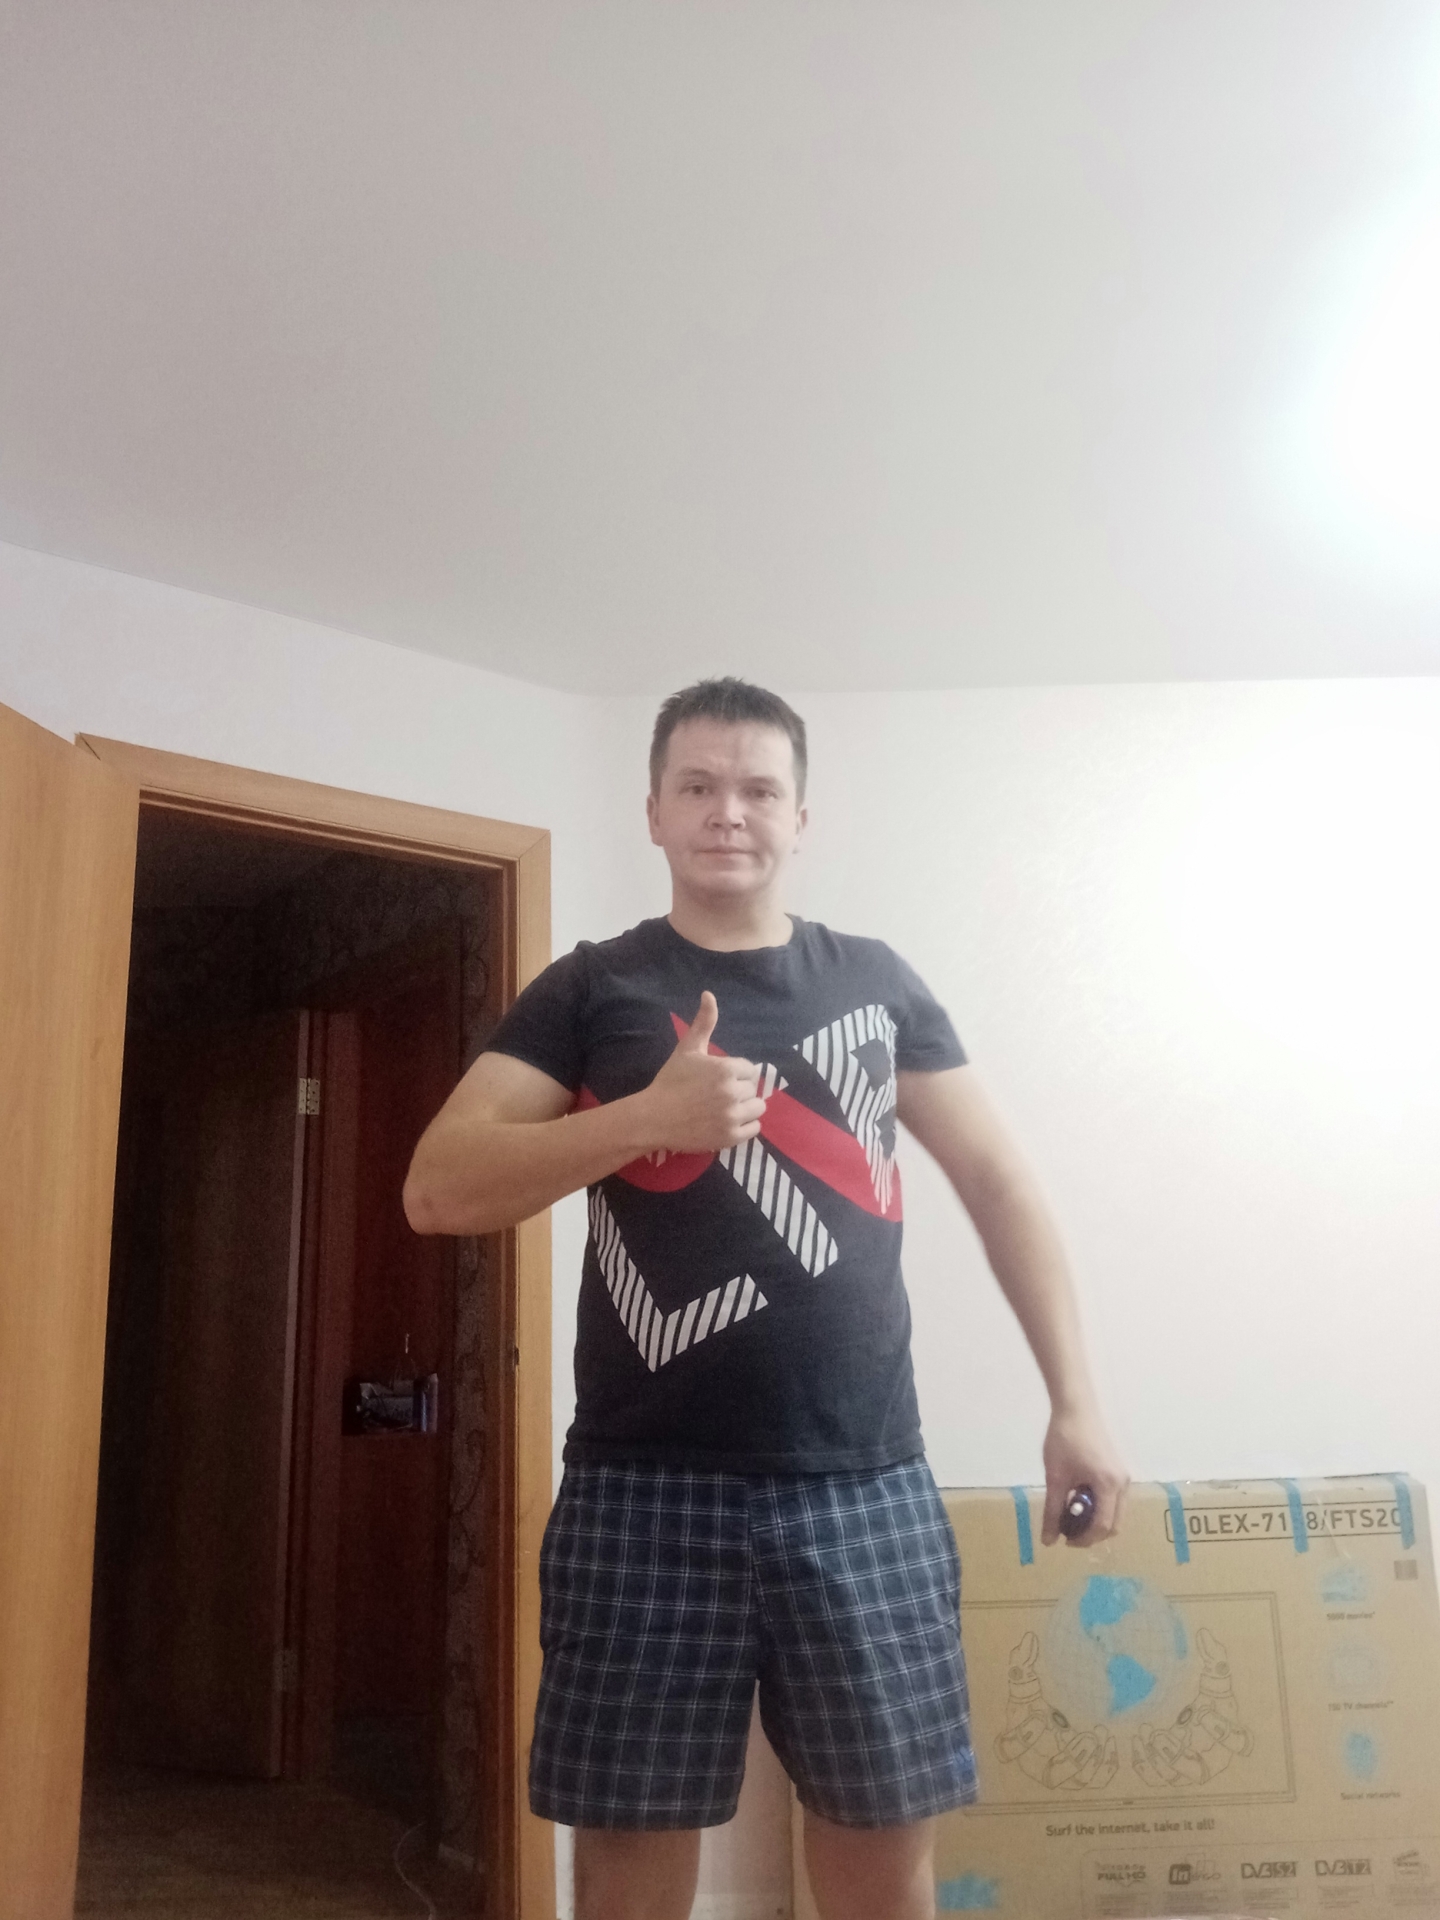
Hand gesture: like